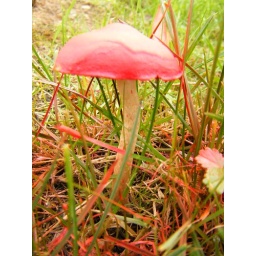
A red mushroom has to draw your attention in a public garden... until you see the grass around.